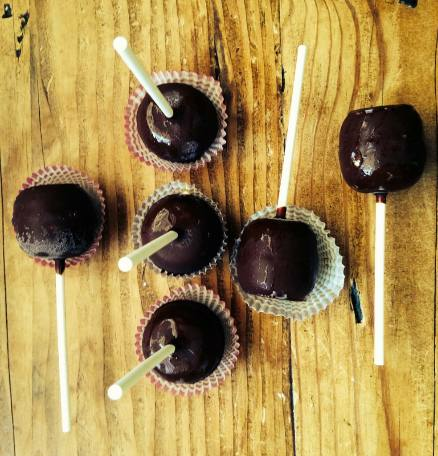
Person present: No